Raimo Manninen (alpine skier)

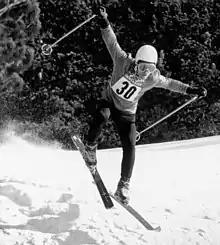
Raimo Manninen

Raimo Manninen (3 October 1940, in Lahti – 6 February 2009, in Janakkala) was a Finnish alpine skier who competed in the 1964 Winter Olympics and 1968 Winter Olympics.